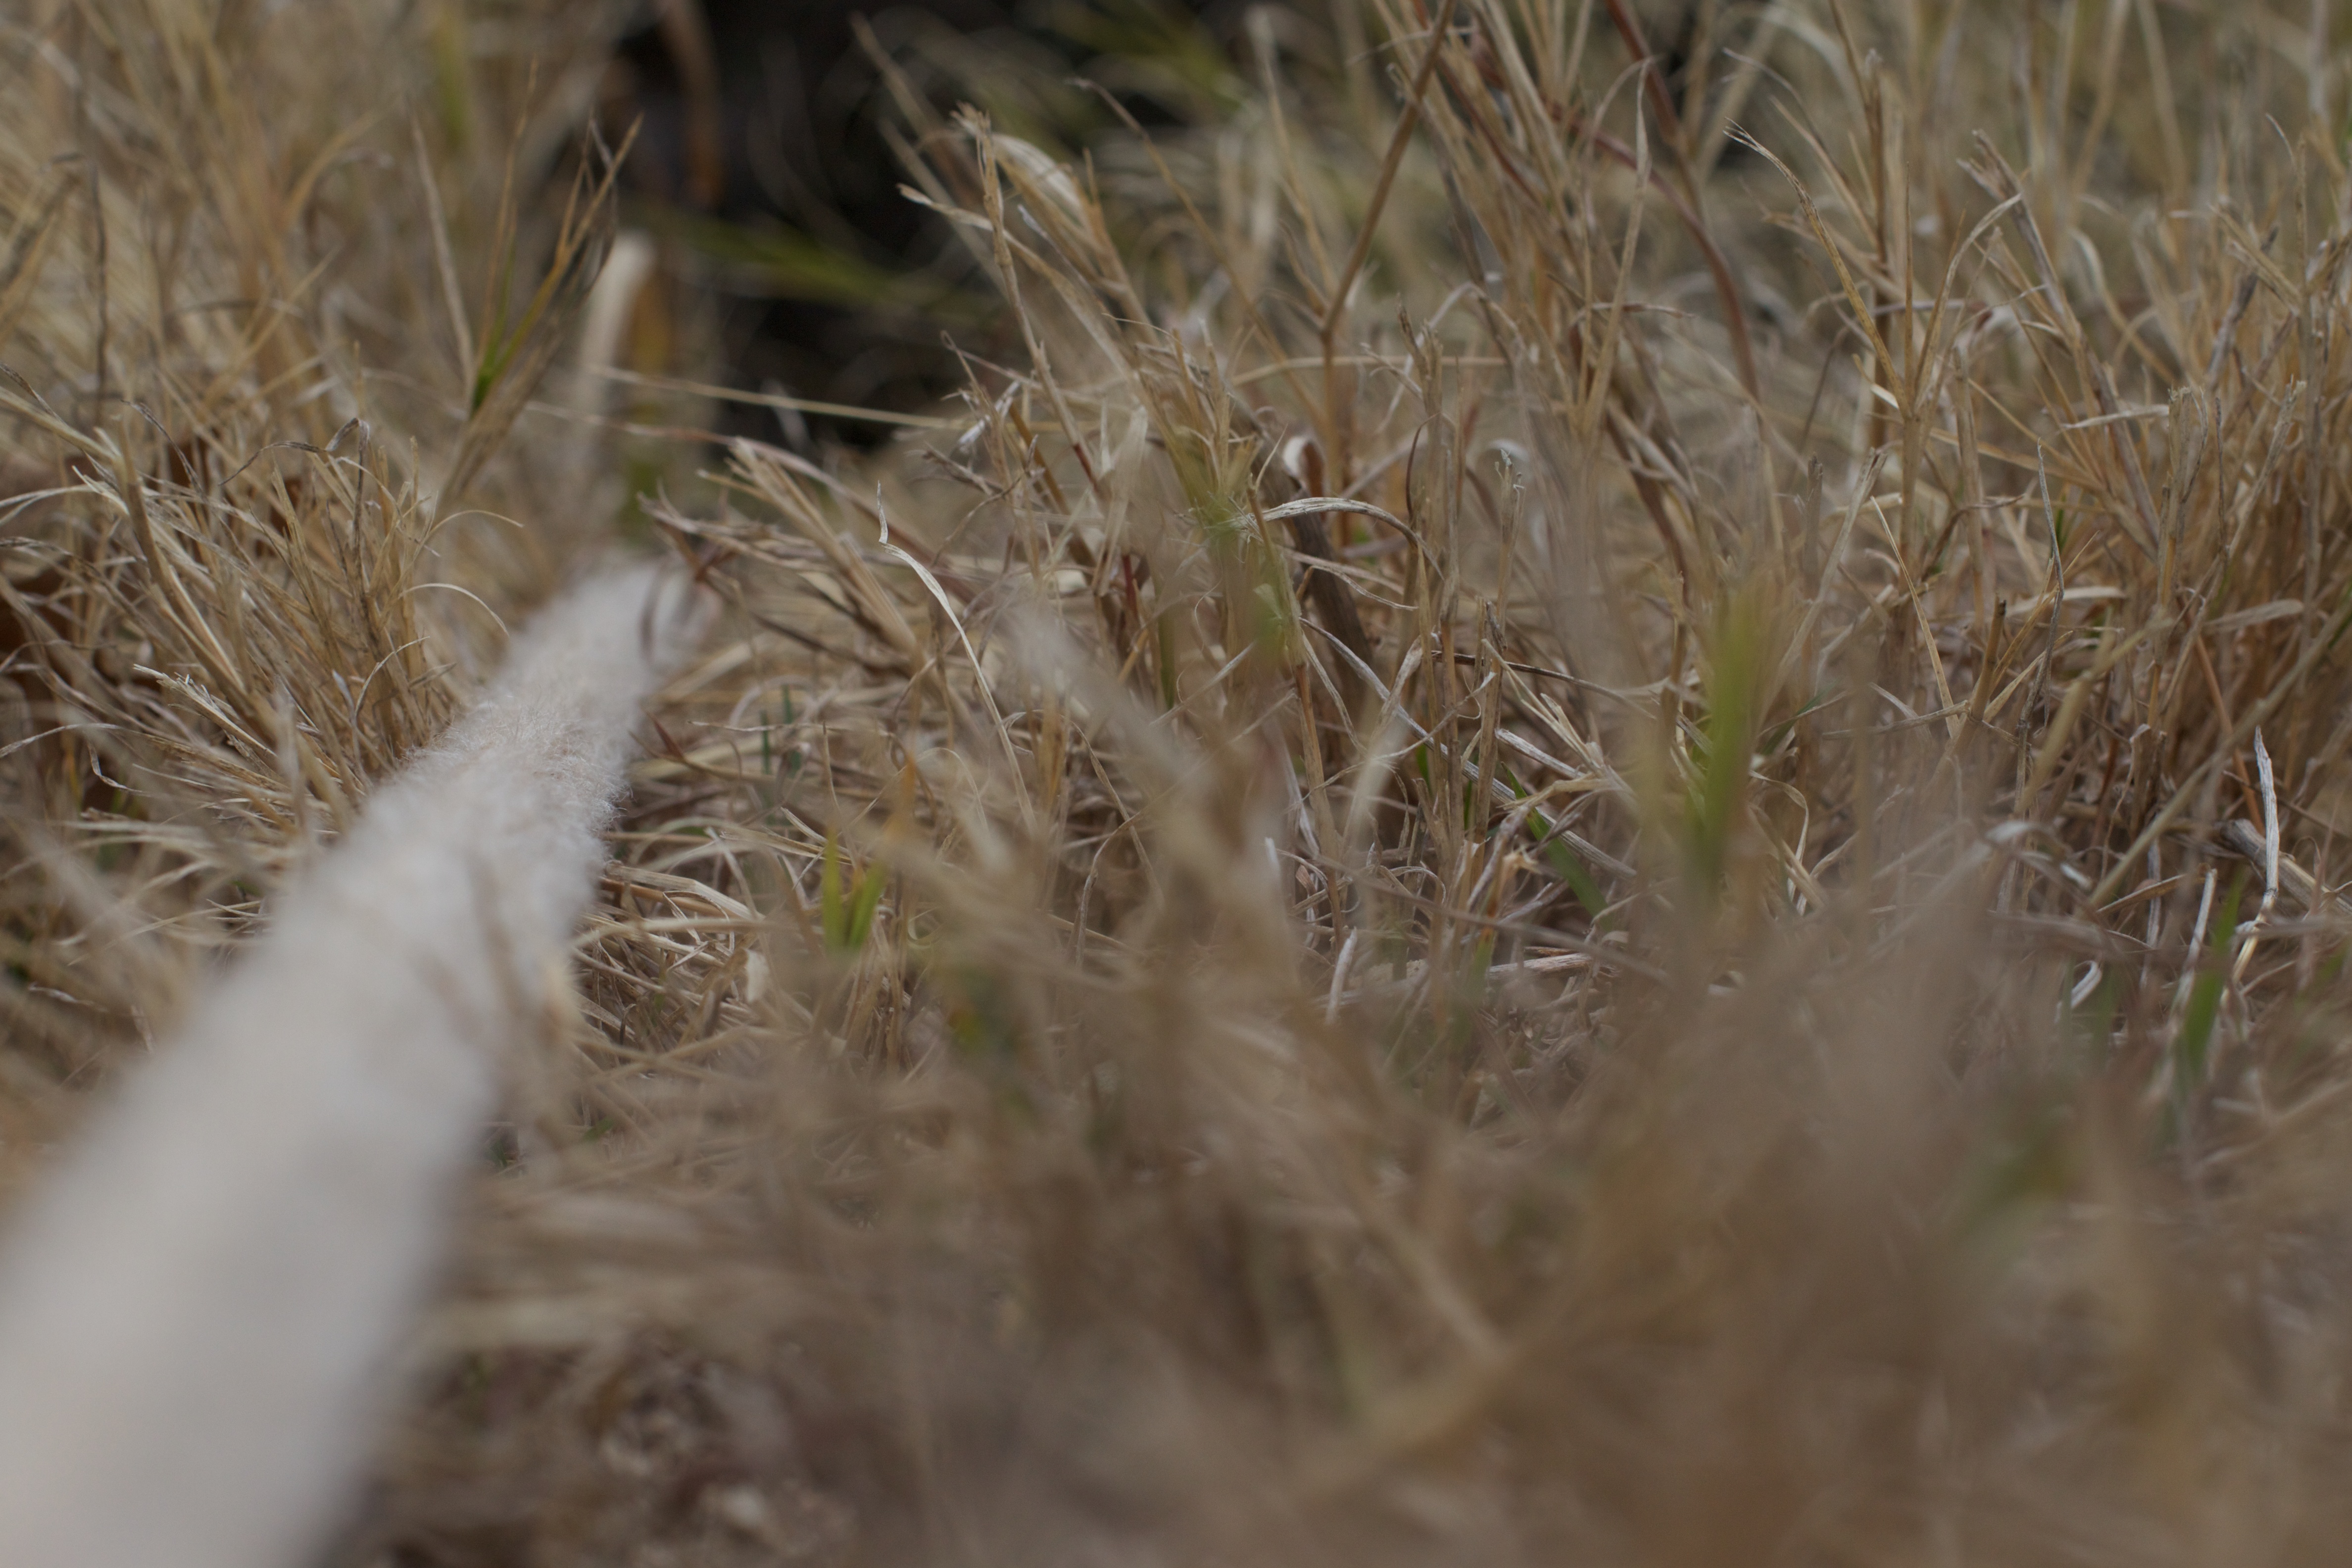
grass, rope, plant, prairie, wildlife, dailyshoot, grass family